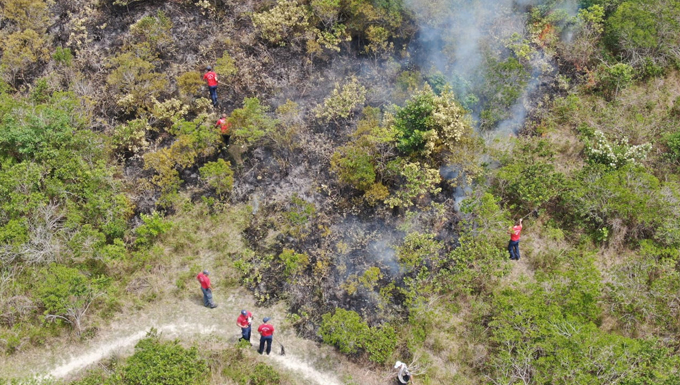
Fire: no
Smoke: yes